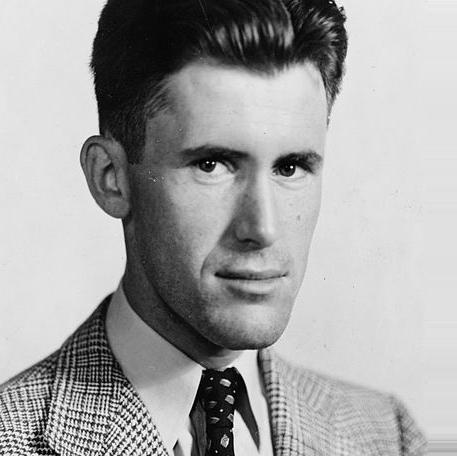
Age: 27